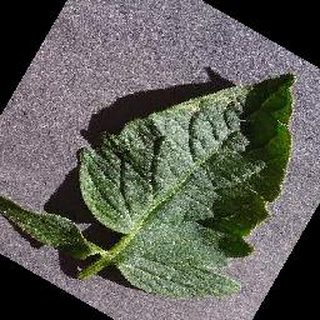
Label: healthy_tomato